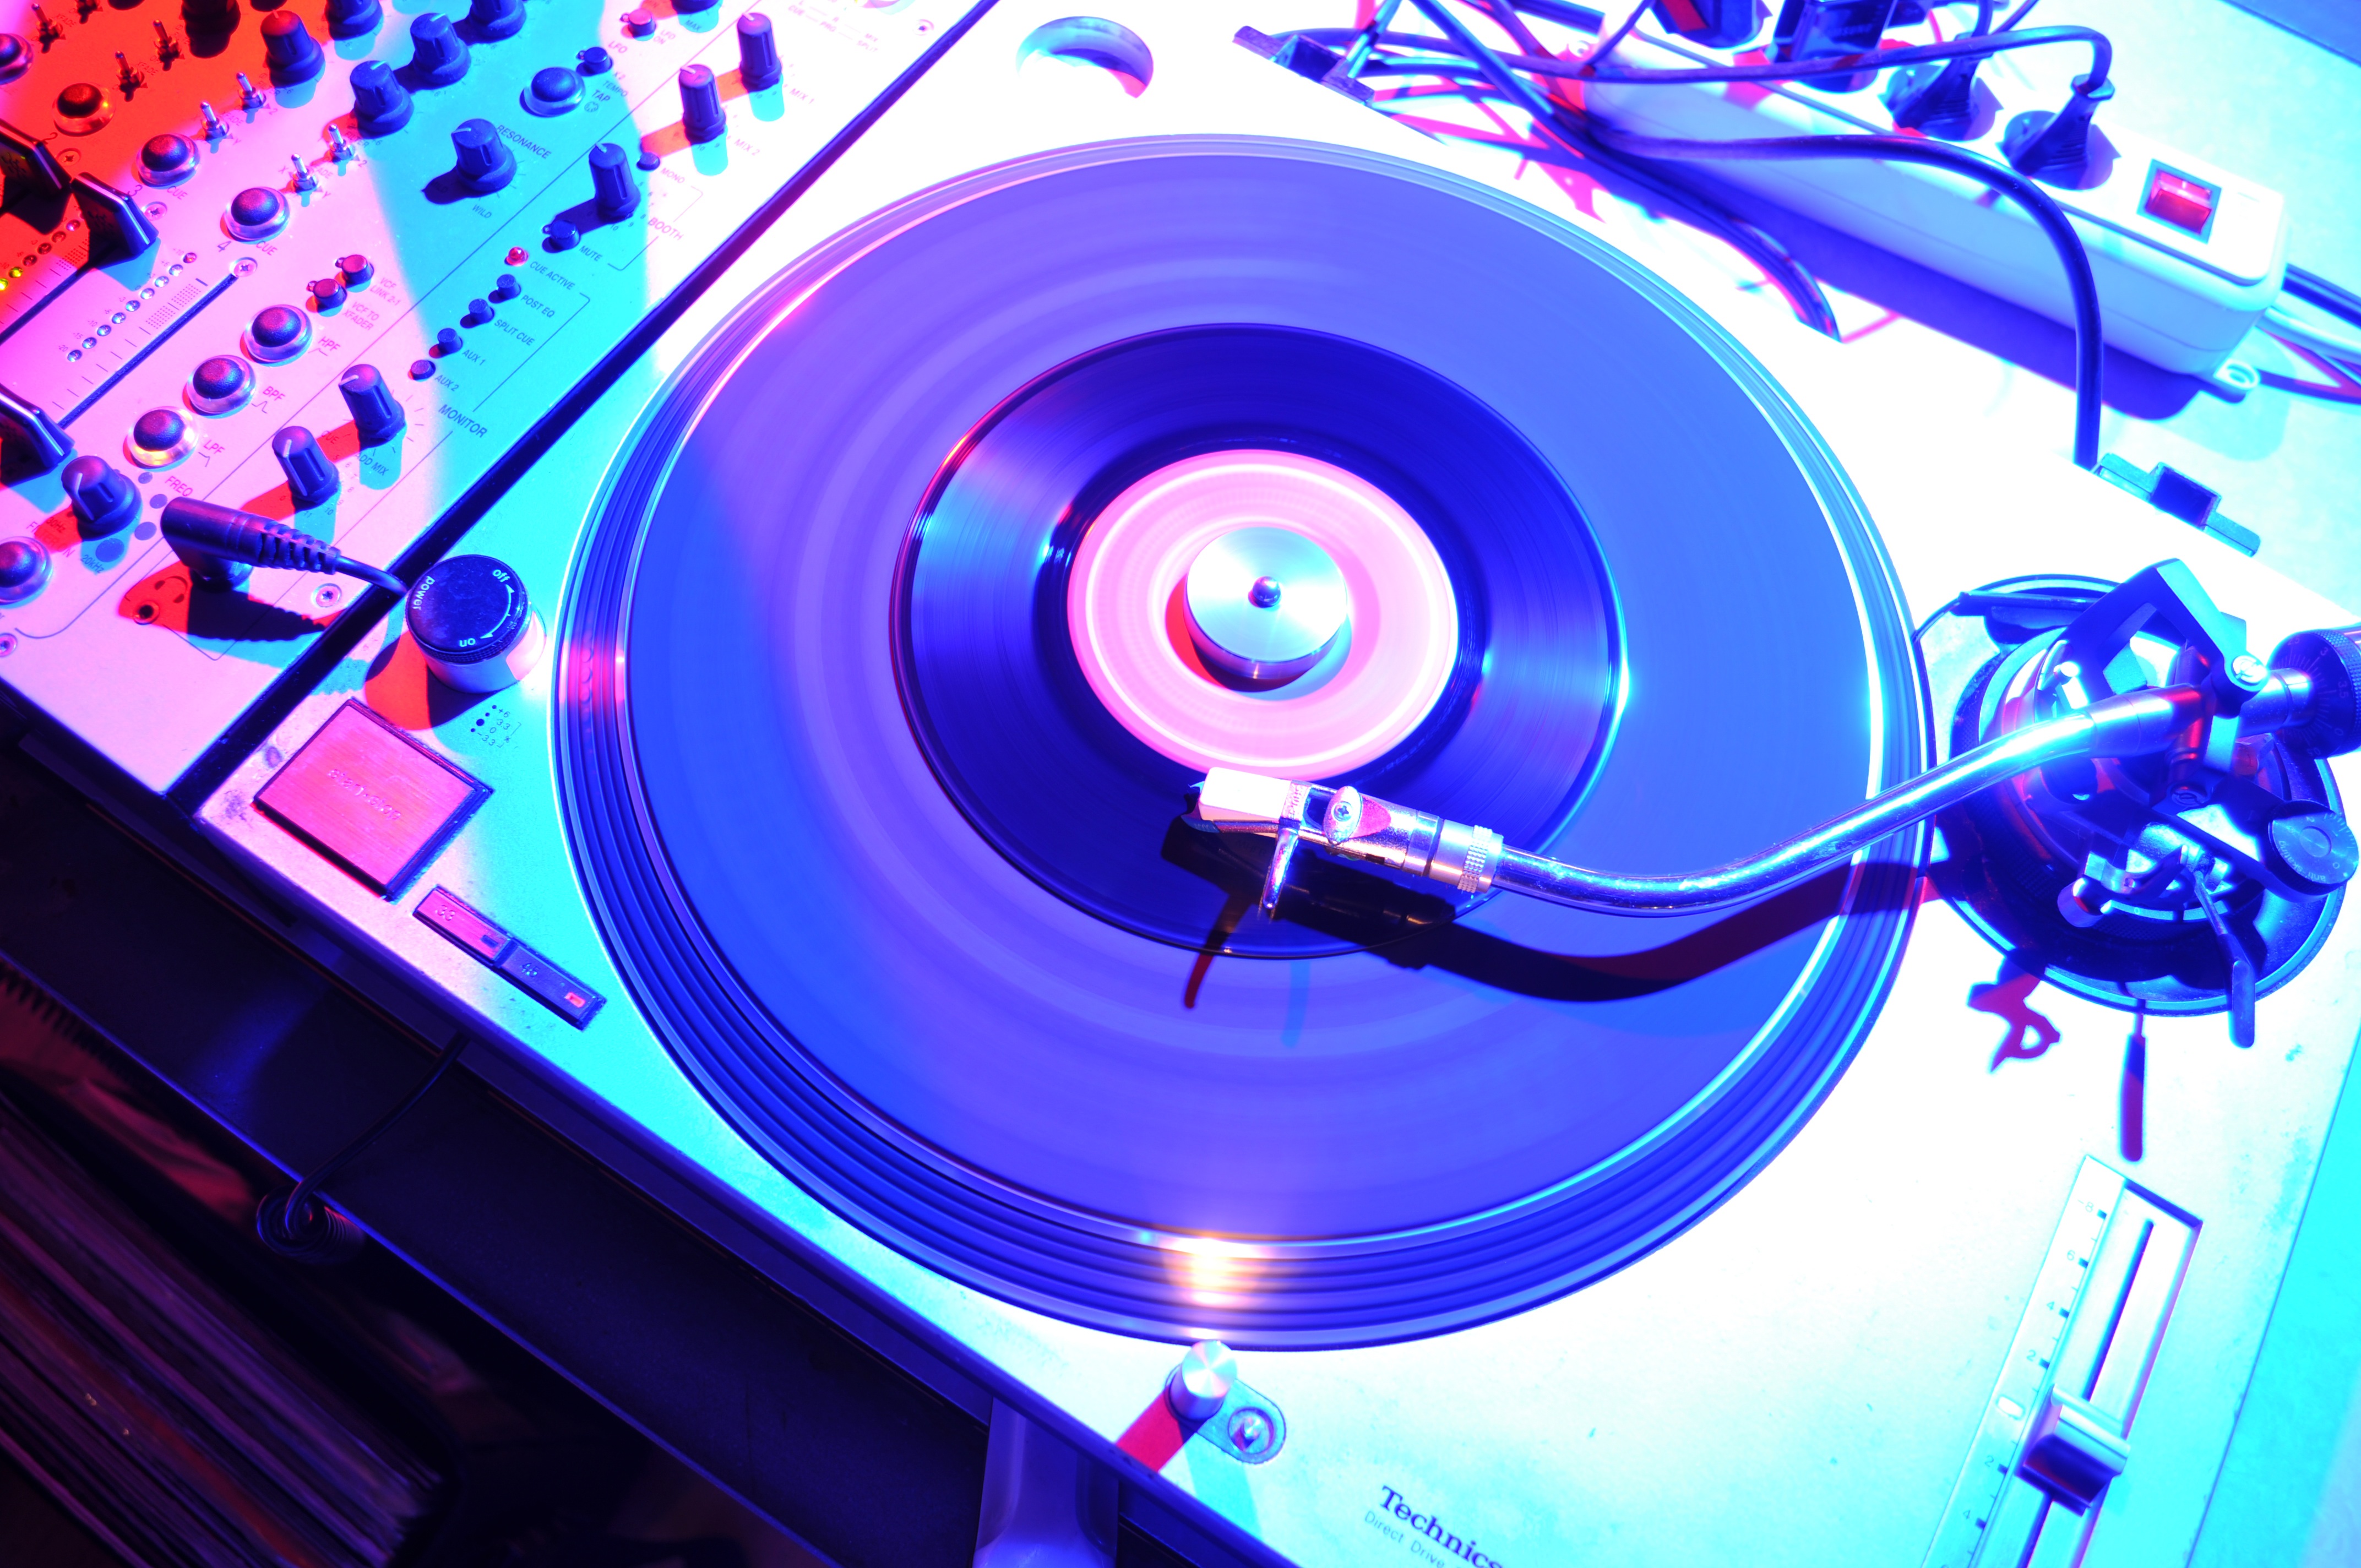
technology, circle, compact disc